Pitts' Folly

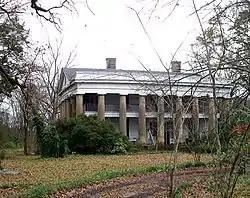
The front elevation of Pitts' Folly in 2008

Pitts' Folly is a historic antebellum Greek Revival residence located in Uniontown, Alabama. The house was built by Philip Henry Pitts as his main house. It was designed by architect B. F. Parsons, who also designed the nearby Perry County Courthouse in Marion. Many local legends detail how the house gained its name, but they all center on the people of Uniontown believing it to be folly, or foolishness, that Pitts was building such a large house.